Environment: real
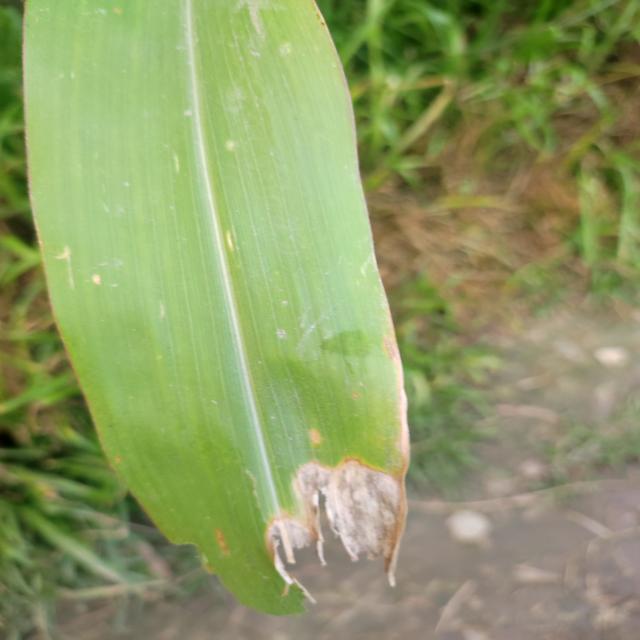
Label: northern_corn_leaf_blight